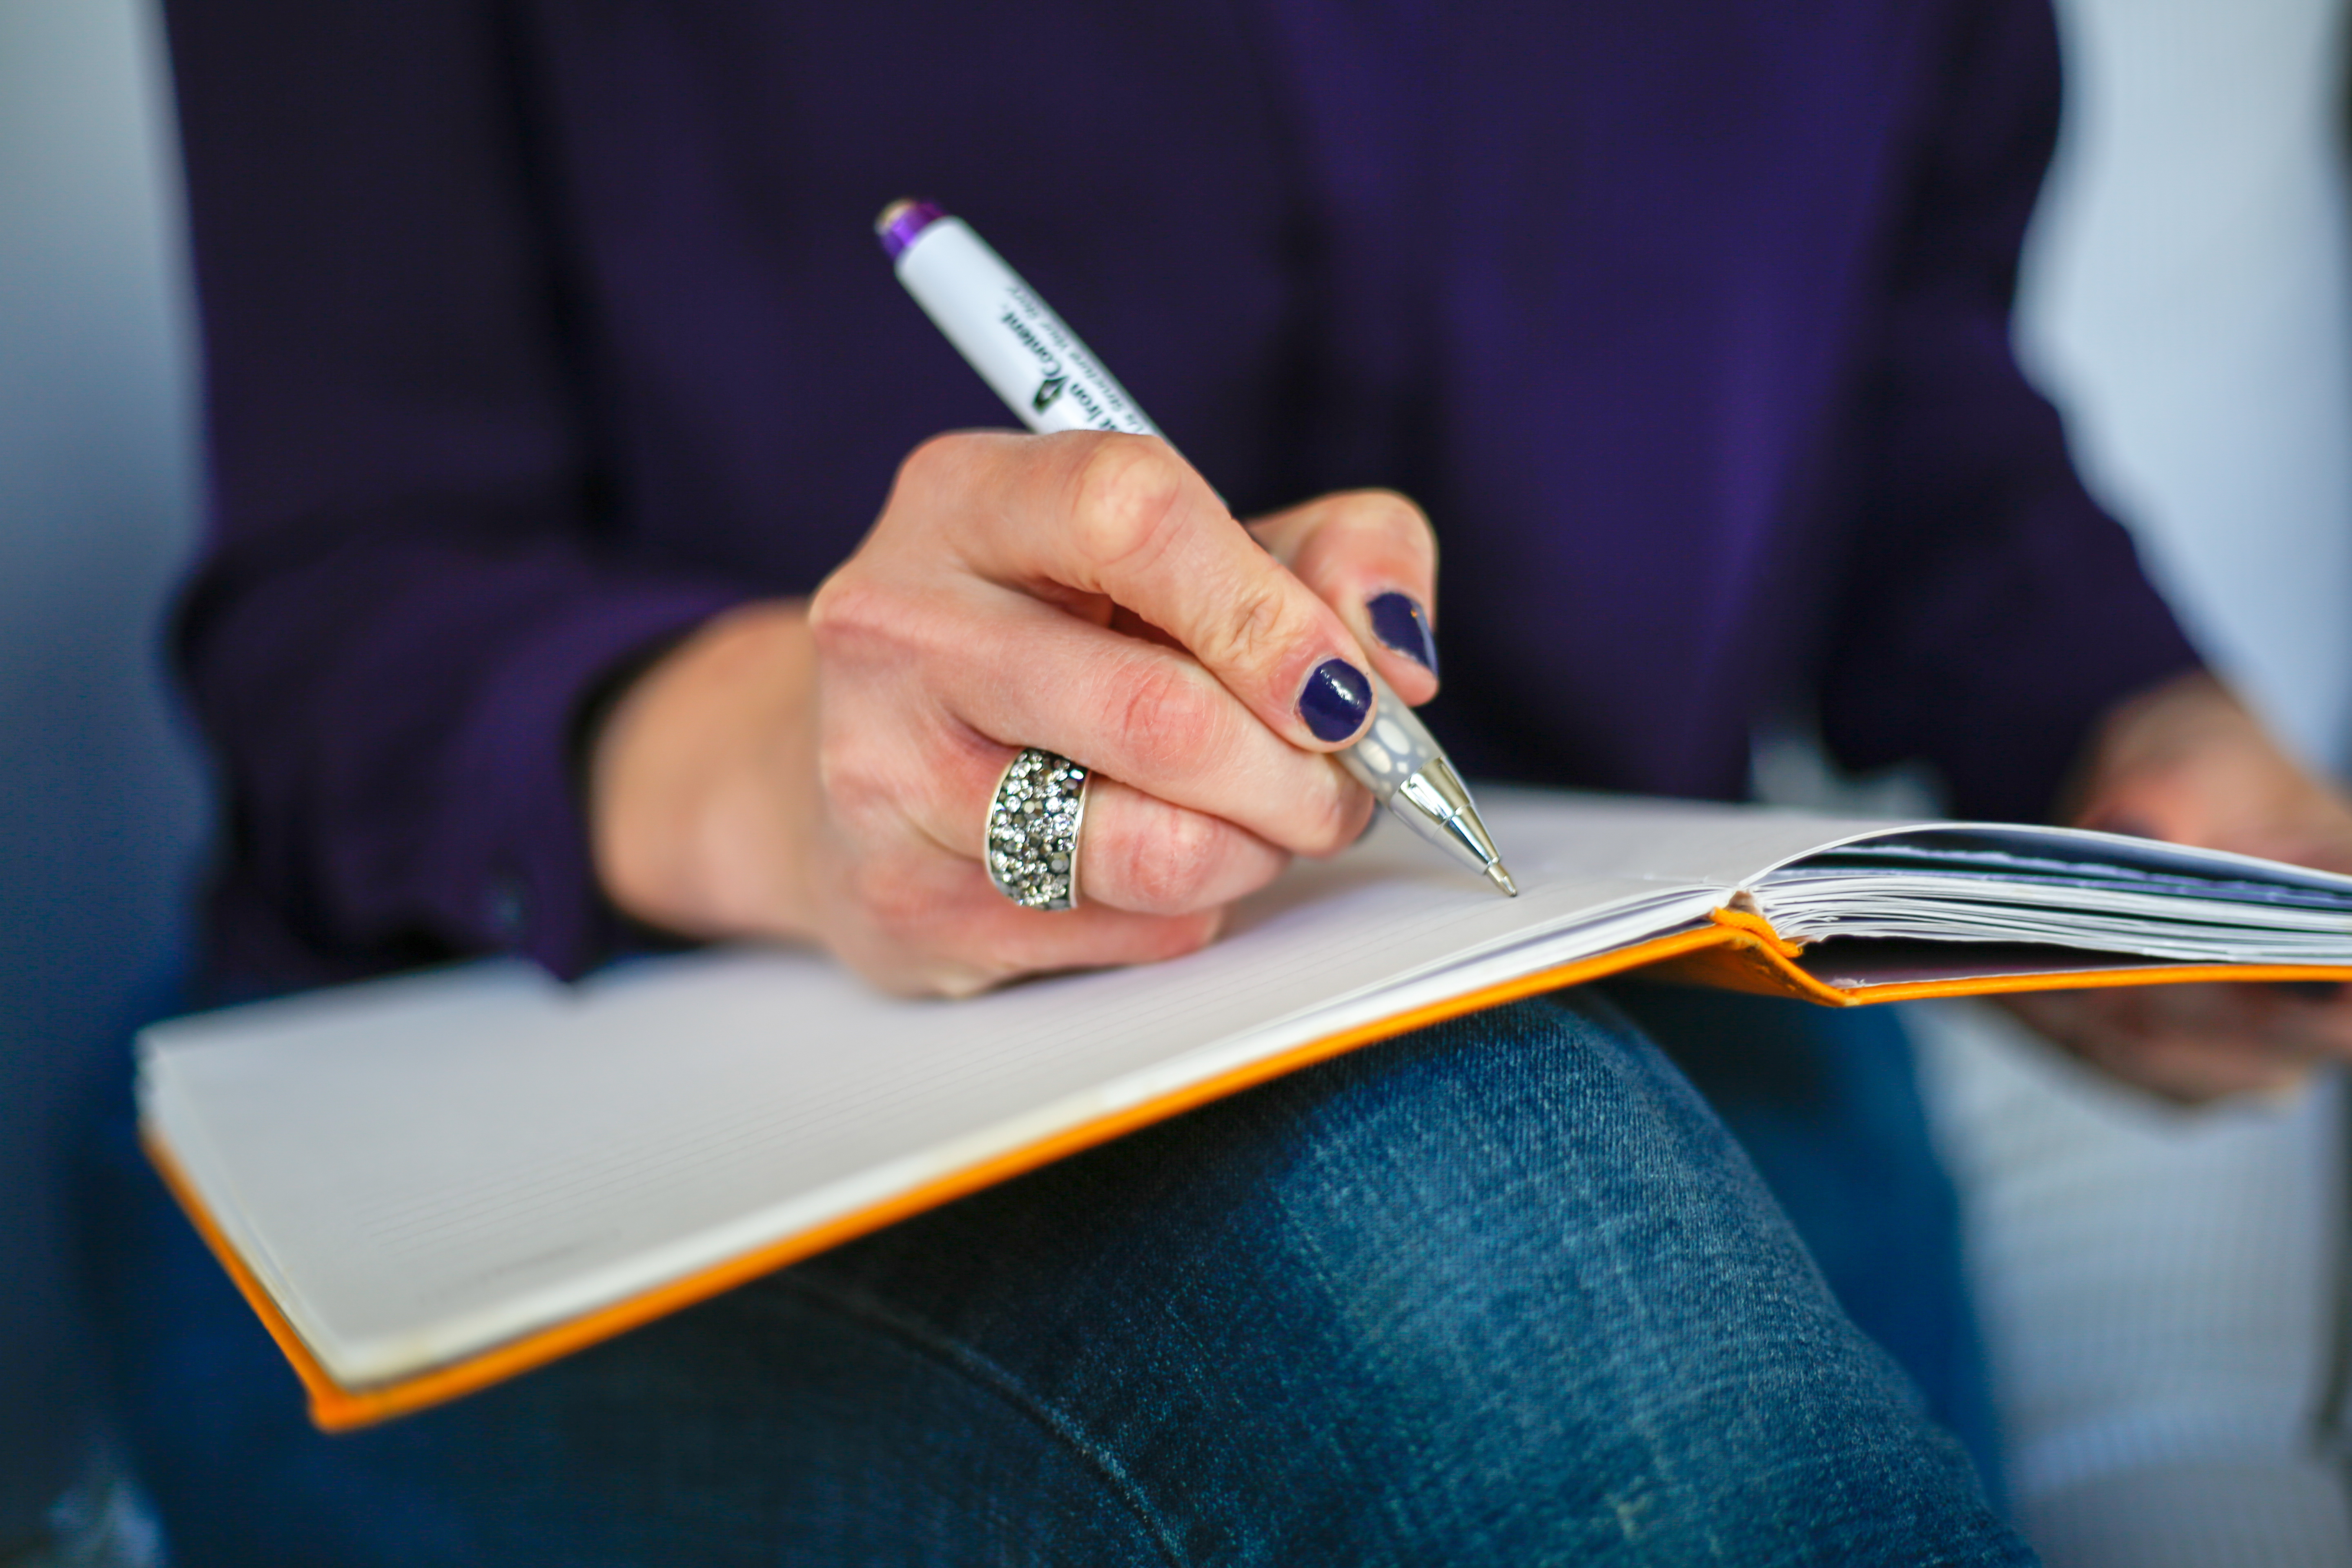
writing instrument accessory, hand, finger, writing, design, photography, fashion accessory, nail, paper